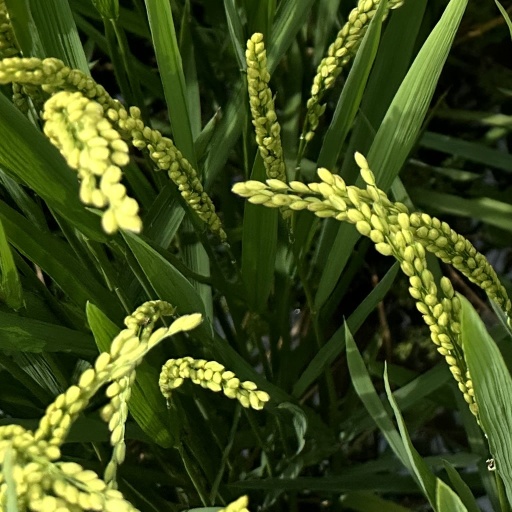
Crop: rice